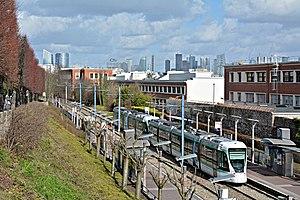
Station Les Coteaux de la ligne de Tramway T2 à Saint Cloud dans la banlieue de Paris, France
La gare des Coteaux est une gare ferroviaire française de la ligne de Puteaux à Issy-Plaine, devenue une station de tramway de la ligne 2 du tramway d'Île-de-France. Elle est située sur le territoire de la commune de Saint-Cloud, à proximité de l'hippodrome de Saint-Cloud, dans le département des Hauts-de-Seine, en région Île-de-France.